Antoine III de Croÿ

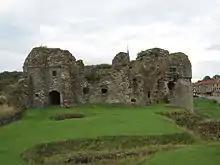
Porcien's castle Montcornet, raised to a principality in 1561

Antoine III de Croÿ, Prince de Porcien (1540-1567) was a French noble and Protestant rebel. Porcien, who held the rank of prince through his sovereign possessions, was a member of the Croÿ family. In 1558 his mother converted to Protestantism, and he followed her in 1560. His house, de Croÿ had been close with the Guise who used them as part of their broader rivalry with the House of Montmorency, supporting their claims that hurt their rival. Porcien broke with the Guise after his conversion. With the advent of Francis II's reign he joined Navarre in opposition to their house. The following year a strategic marriage was arranged for him with Catherine de Clèves which would bring him the County of Eu in 1564.